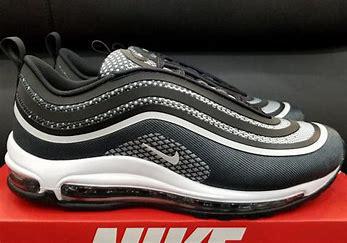
Brand: Nike
Model: Air Max 97 Ultra 17